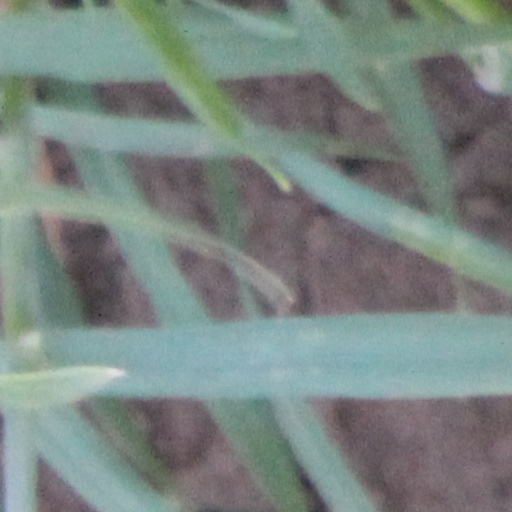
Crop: wheat